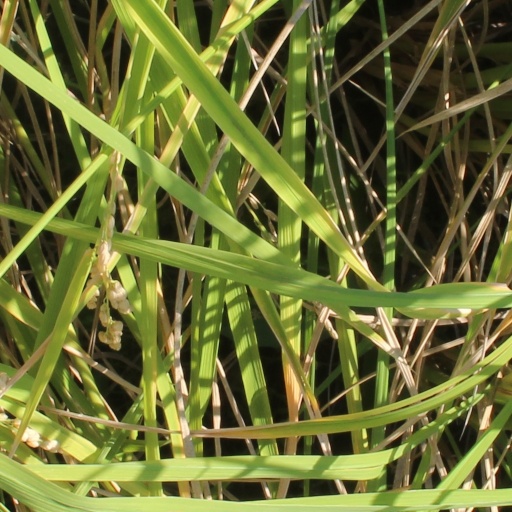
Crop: rice